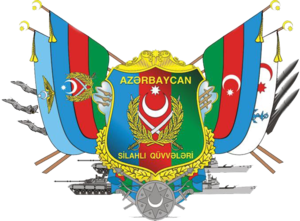
Les forces armées azerbaïdjanaises sont rétablies par la loi de la république d'Azerbaïdjan sur les forces armées du 9 octobre 1991. La République démocratique d'Azerbaïdjan avait déjà constitué sa propre force armée le 26 juin 1918. Toutefois, elles avaient été dissoutes après l'intégration de l'Azerbaïdjan au sein de l'URSS le 28 avril 1920. À la suite de la dissolution de l'URSS en 1991, les forces armées sont rétablies sur la base de l'équipement et des camps de l'ancienne armée rouge présents sur le sol azerbaïdjanais.